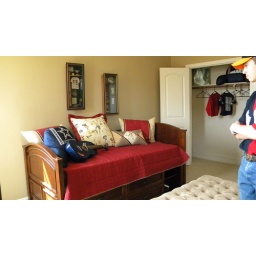
Window shopping for houses in Frisco..Now here is a place I could call home